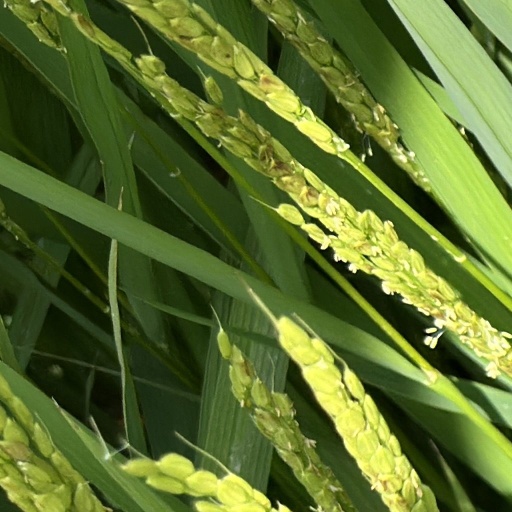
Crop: rice